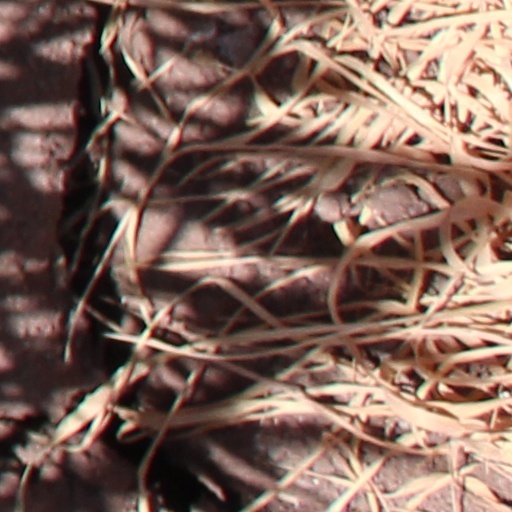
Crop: wheat